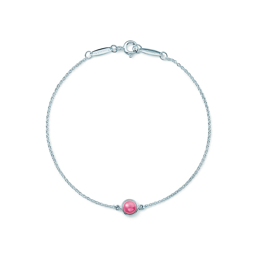
designer ® : color by fictional object